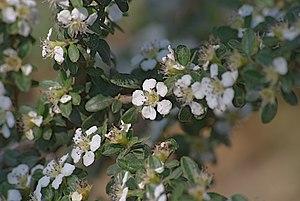
Cotoneaster microphyllus en fleur